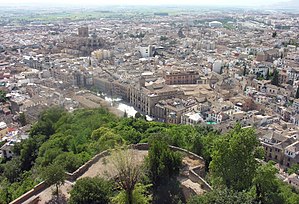
Granada / Galleri
Granada er en by i det sydlige Spanien. Granada er hovedstad for provinsen Granada i den autonome spanske region Andalusien. Byen ligger ved foden af Sierra Nevada-bjergkæden i ca. 730 meters højde på det sted, hvor de to floder Darro og Genil mødes. I 2005 var Granadas befolkning 236.982 og med inddragelse af forstæder blev det samlede befolkningstal for byområdet anslået til 472.638, hvilket gjorde byen til Spaniens 13. største by. De fleste af indbyggerne er beskæftiget med forarbejdning af landbrugsprodukter eller med arbejde indenfor turismen. Universitetet i Granada har også stor økonomisk og kulturel betydning. Med sine ca. 60.000 studenter er det et af Spaniens største uddannelsescentre.